Anvers Island

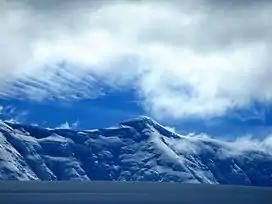
Anvers Island's Mount Francis (elevation 2 760 m)

The Anvers-Melchior Islands Tectonic Block includes the northwest portion of Anvers Island and the Melchior Islands offshore. The block is bounded on the southeast by the SW-NE trending strike-slip Fournier Fault. The block is composed of a volcanic suite which may correspond to the Antarctic Peninsula Volcanic Group. Granite, diorite, and tonalite plutons indicate three phases of intrusion dated at 68-54 Ma, 34 Ma, and 21-20 Ma. Two distinct systems of dykes are present, possibly of Tertiary age. The southeast portion of Anvers Island is part of the Neumayer Channel Tectonic Block.